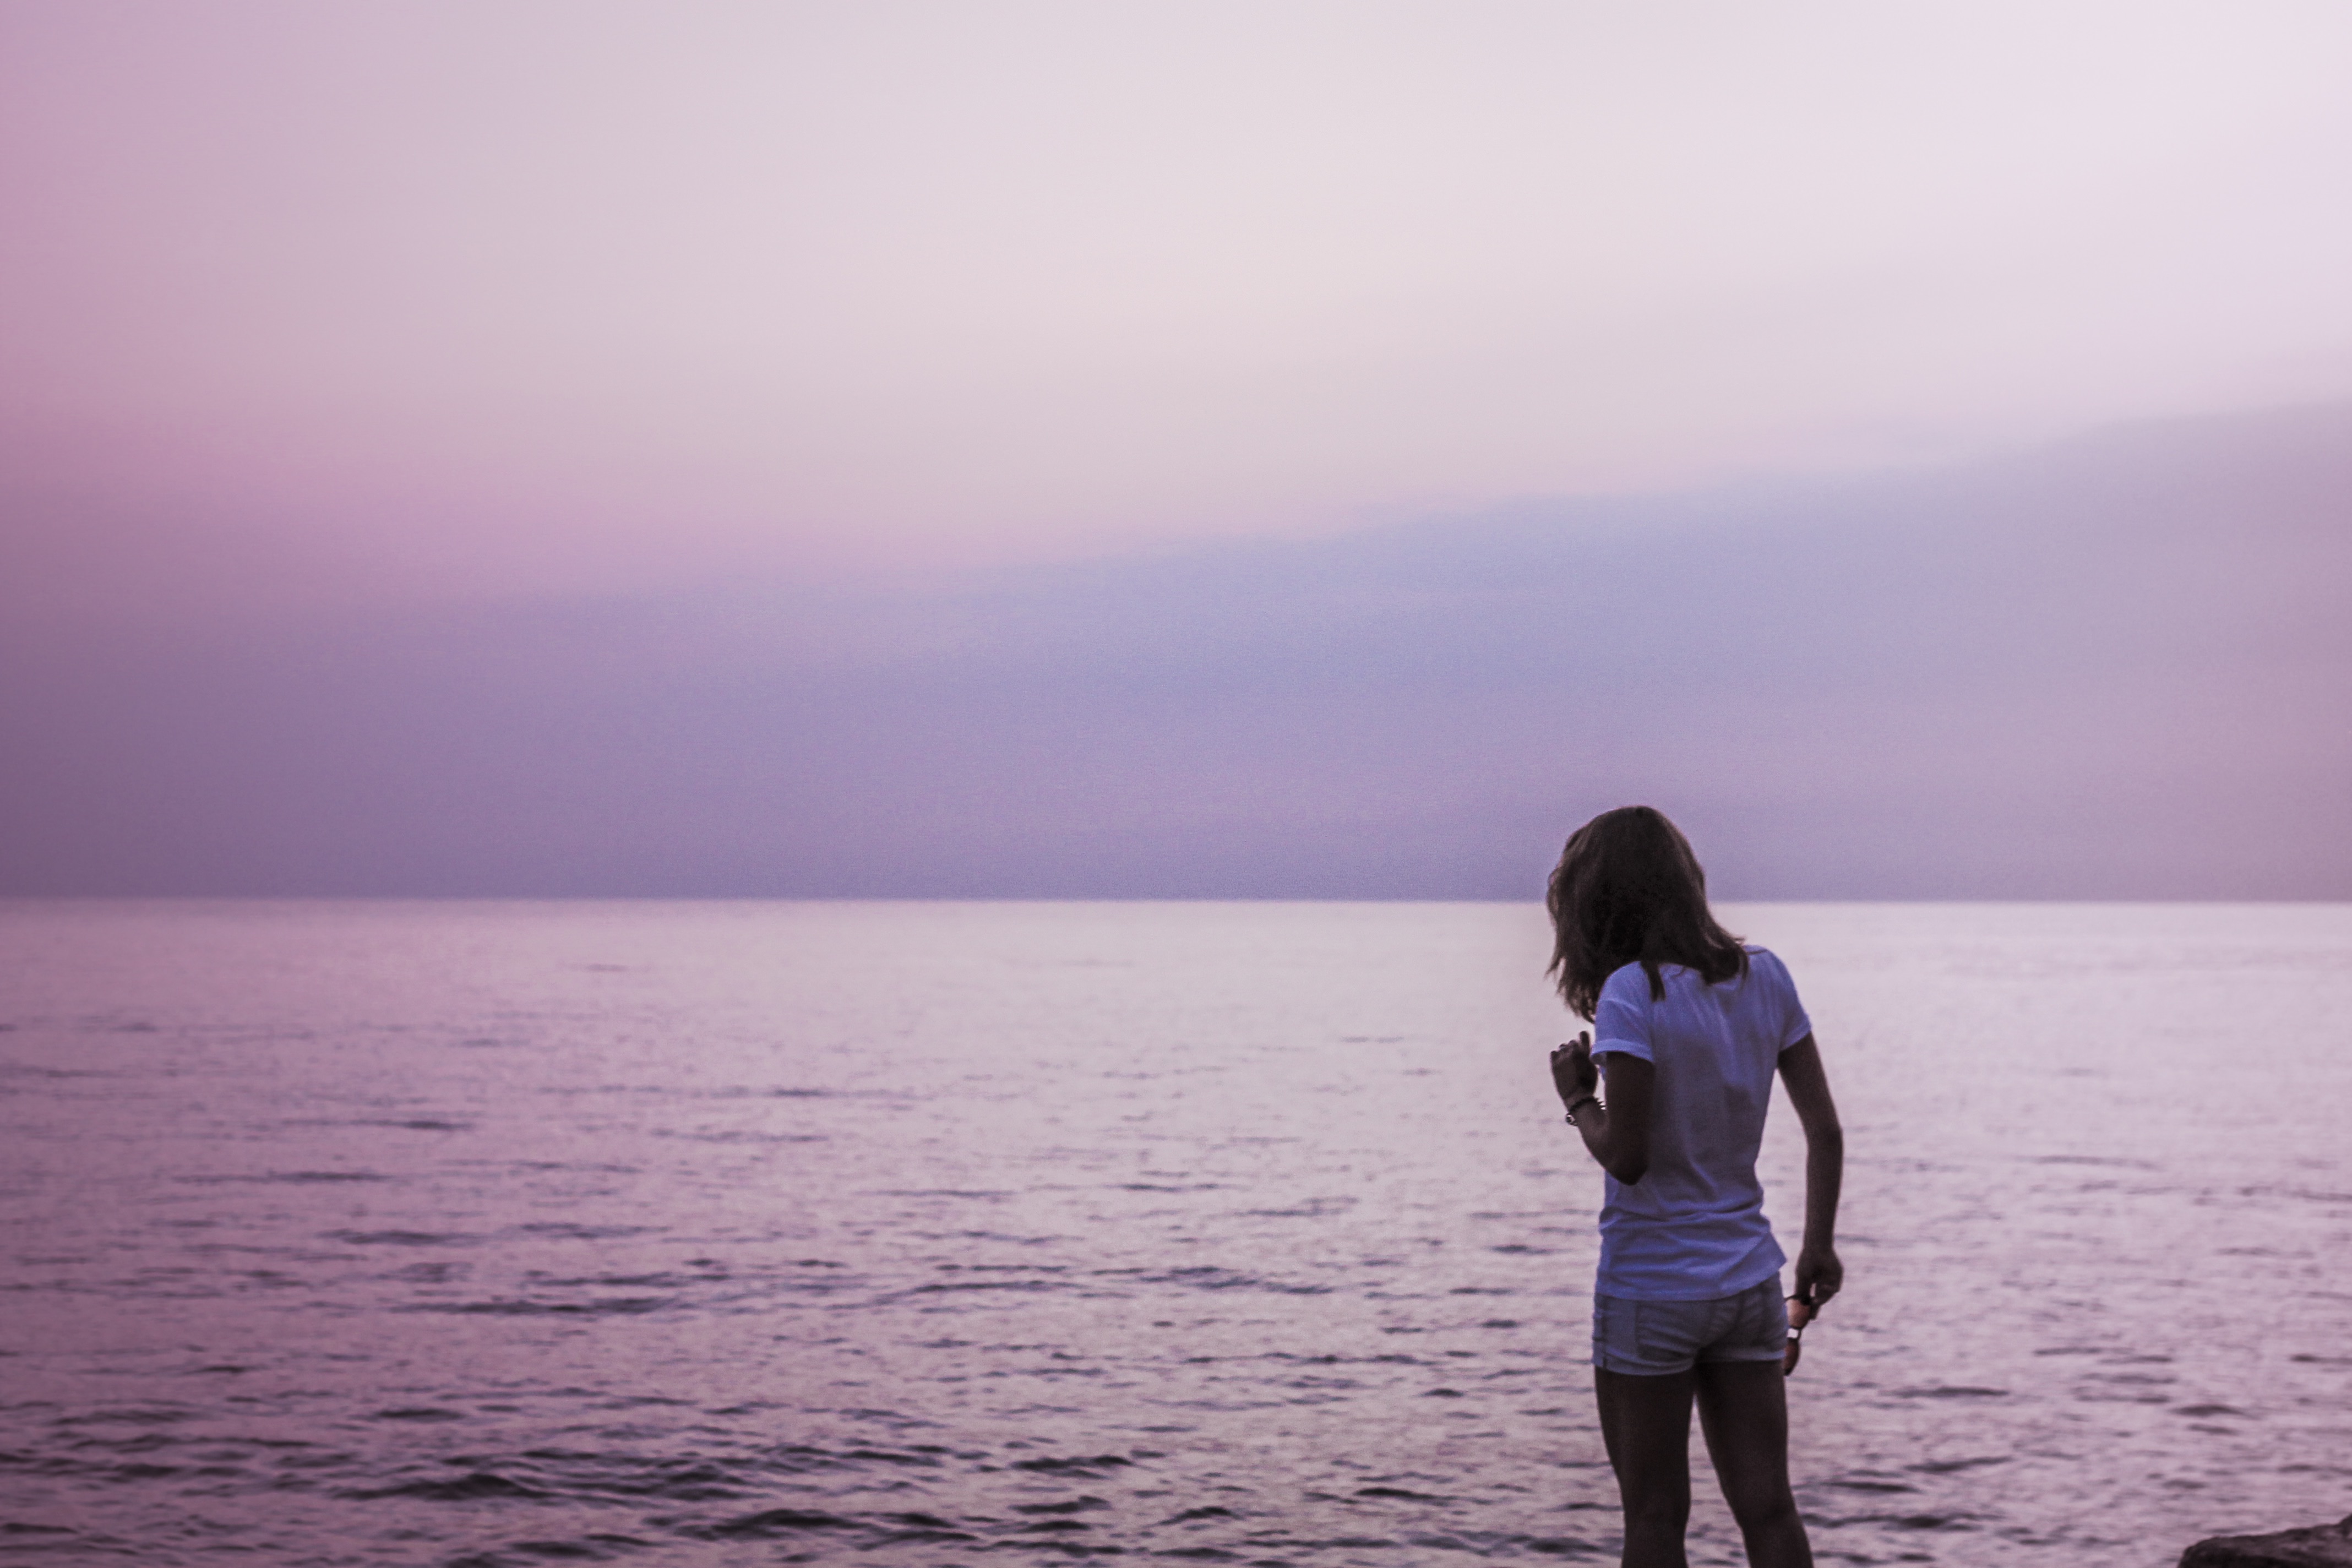
beach, sea, coast, water, ocean, horizon, woman, sunset, sunlight, morning, shore, lake, dusk, bay, body of water, interaction, atmospheric phenomenon